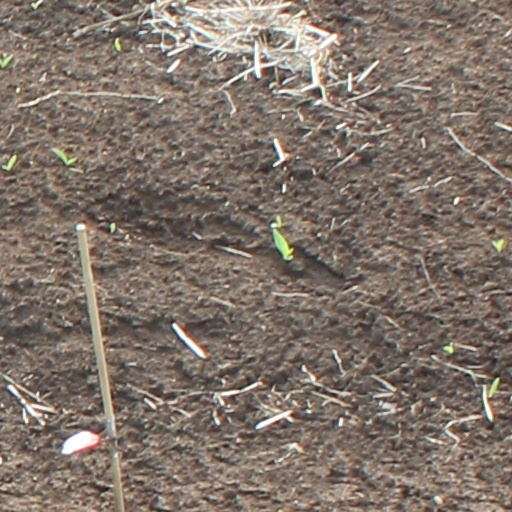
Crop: wheat